Norwegian Directorate for Cultural Heritage

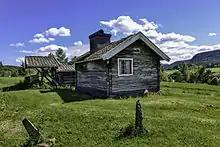
Photo of a monument in Norway in the Norwegian Directorate for Cultural Heritage database.

The directorate for Cultural Heritage Management is responsible for management on the national level. At the regional level the county municipalities are responsible for the management in their county. The Sami Parliament is responsible for management of Sámi heritage. On the island of Svalbard, the Governor of Svalbard maintains management responsibilities. For archaeological excavations there are five chartered archeological museums.